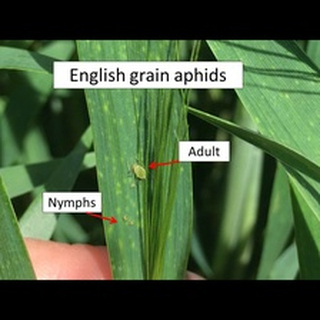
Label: wheat_aphid